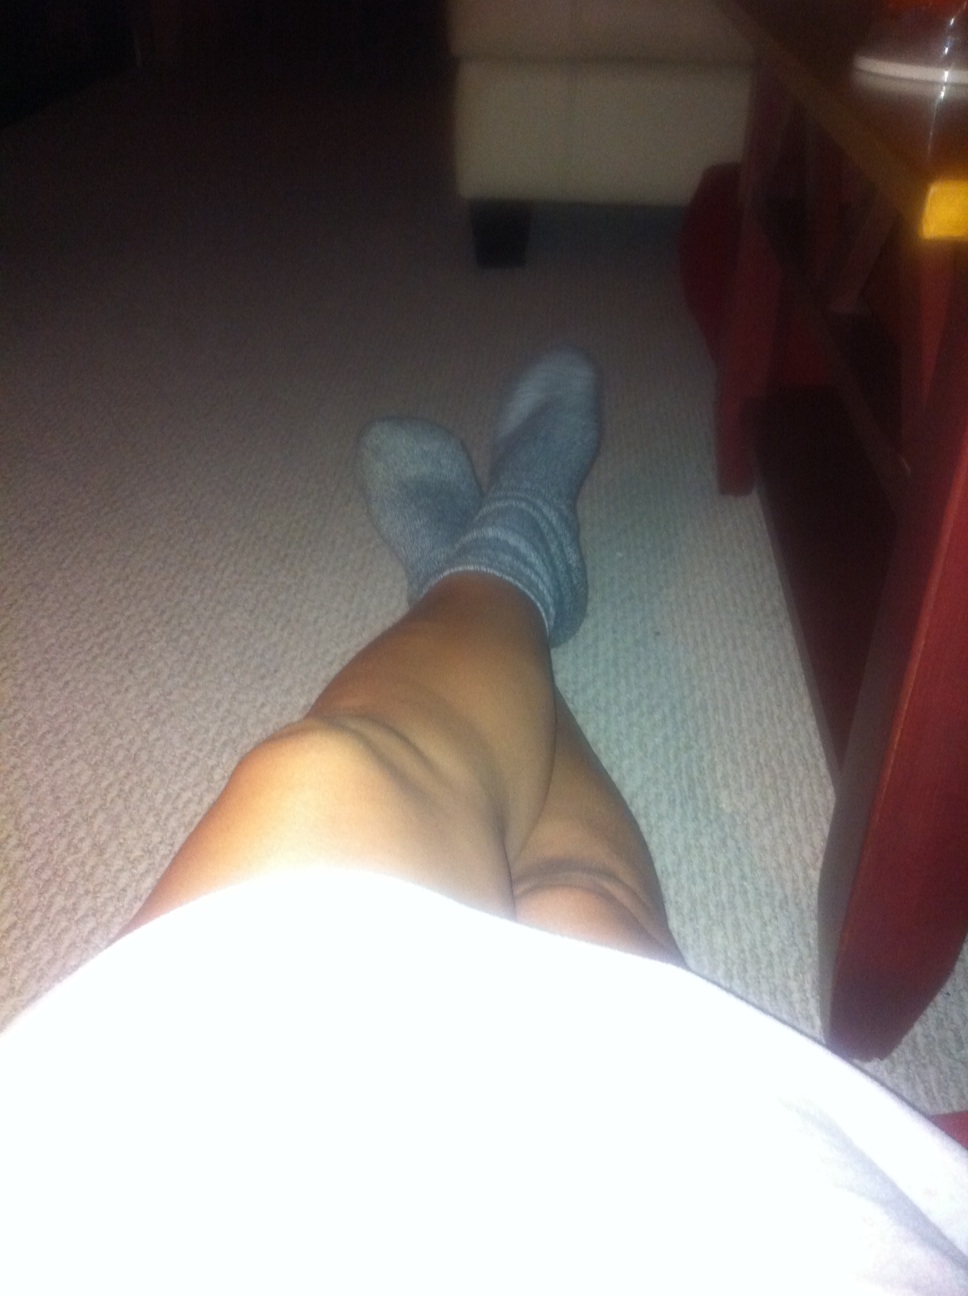Question: Fire side.
Answer: unanswerable